Royal Academy of Arts

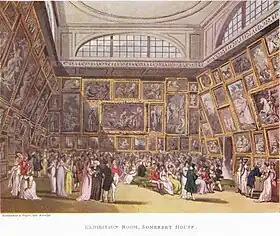
An early RA Summer Exhibition at the Academy's original home in Somerset House

The Royal Academy was initially housed in cramped quarters in Pall Mall, although in 1771 it was given temporary accommodation for its library and schools in Old Somerset House, then a royal palace. In 1780 it was installed in purpose-built apartments in the first completed wing of New Somerset House, located in the Strand and designed by Chambers, the Academy's first treasurer. The Academy moved in 1837 to Trafalgar Square, where it occupied the east wing of the recently completed National Gallery (designed by another Academician, William Wilkins). These premises soon proved too small to house both institutions. In 1868, 100 years after the Academy's foundation, it moved to Burlington House, Piccadilly, where it remains.